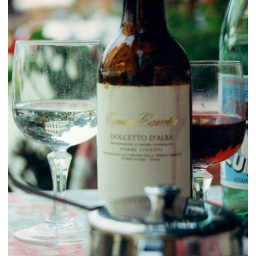
You can see the reflection of the building in the glass